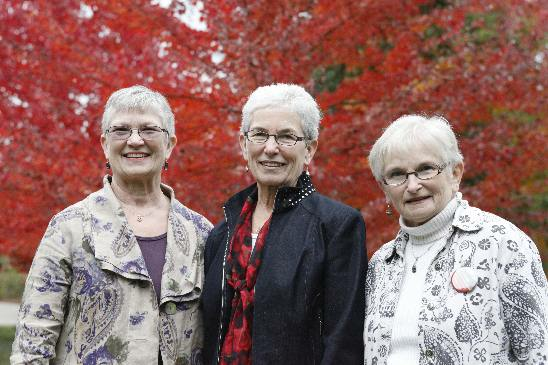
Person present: Yes